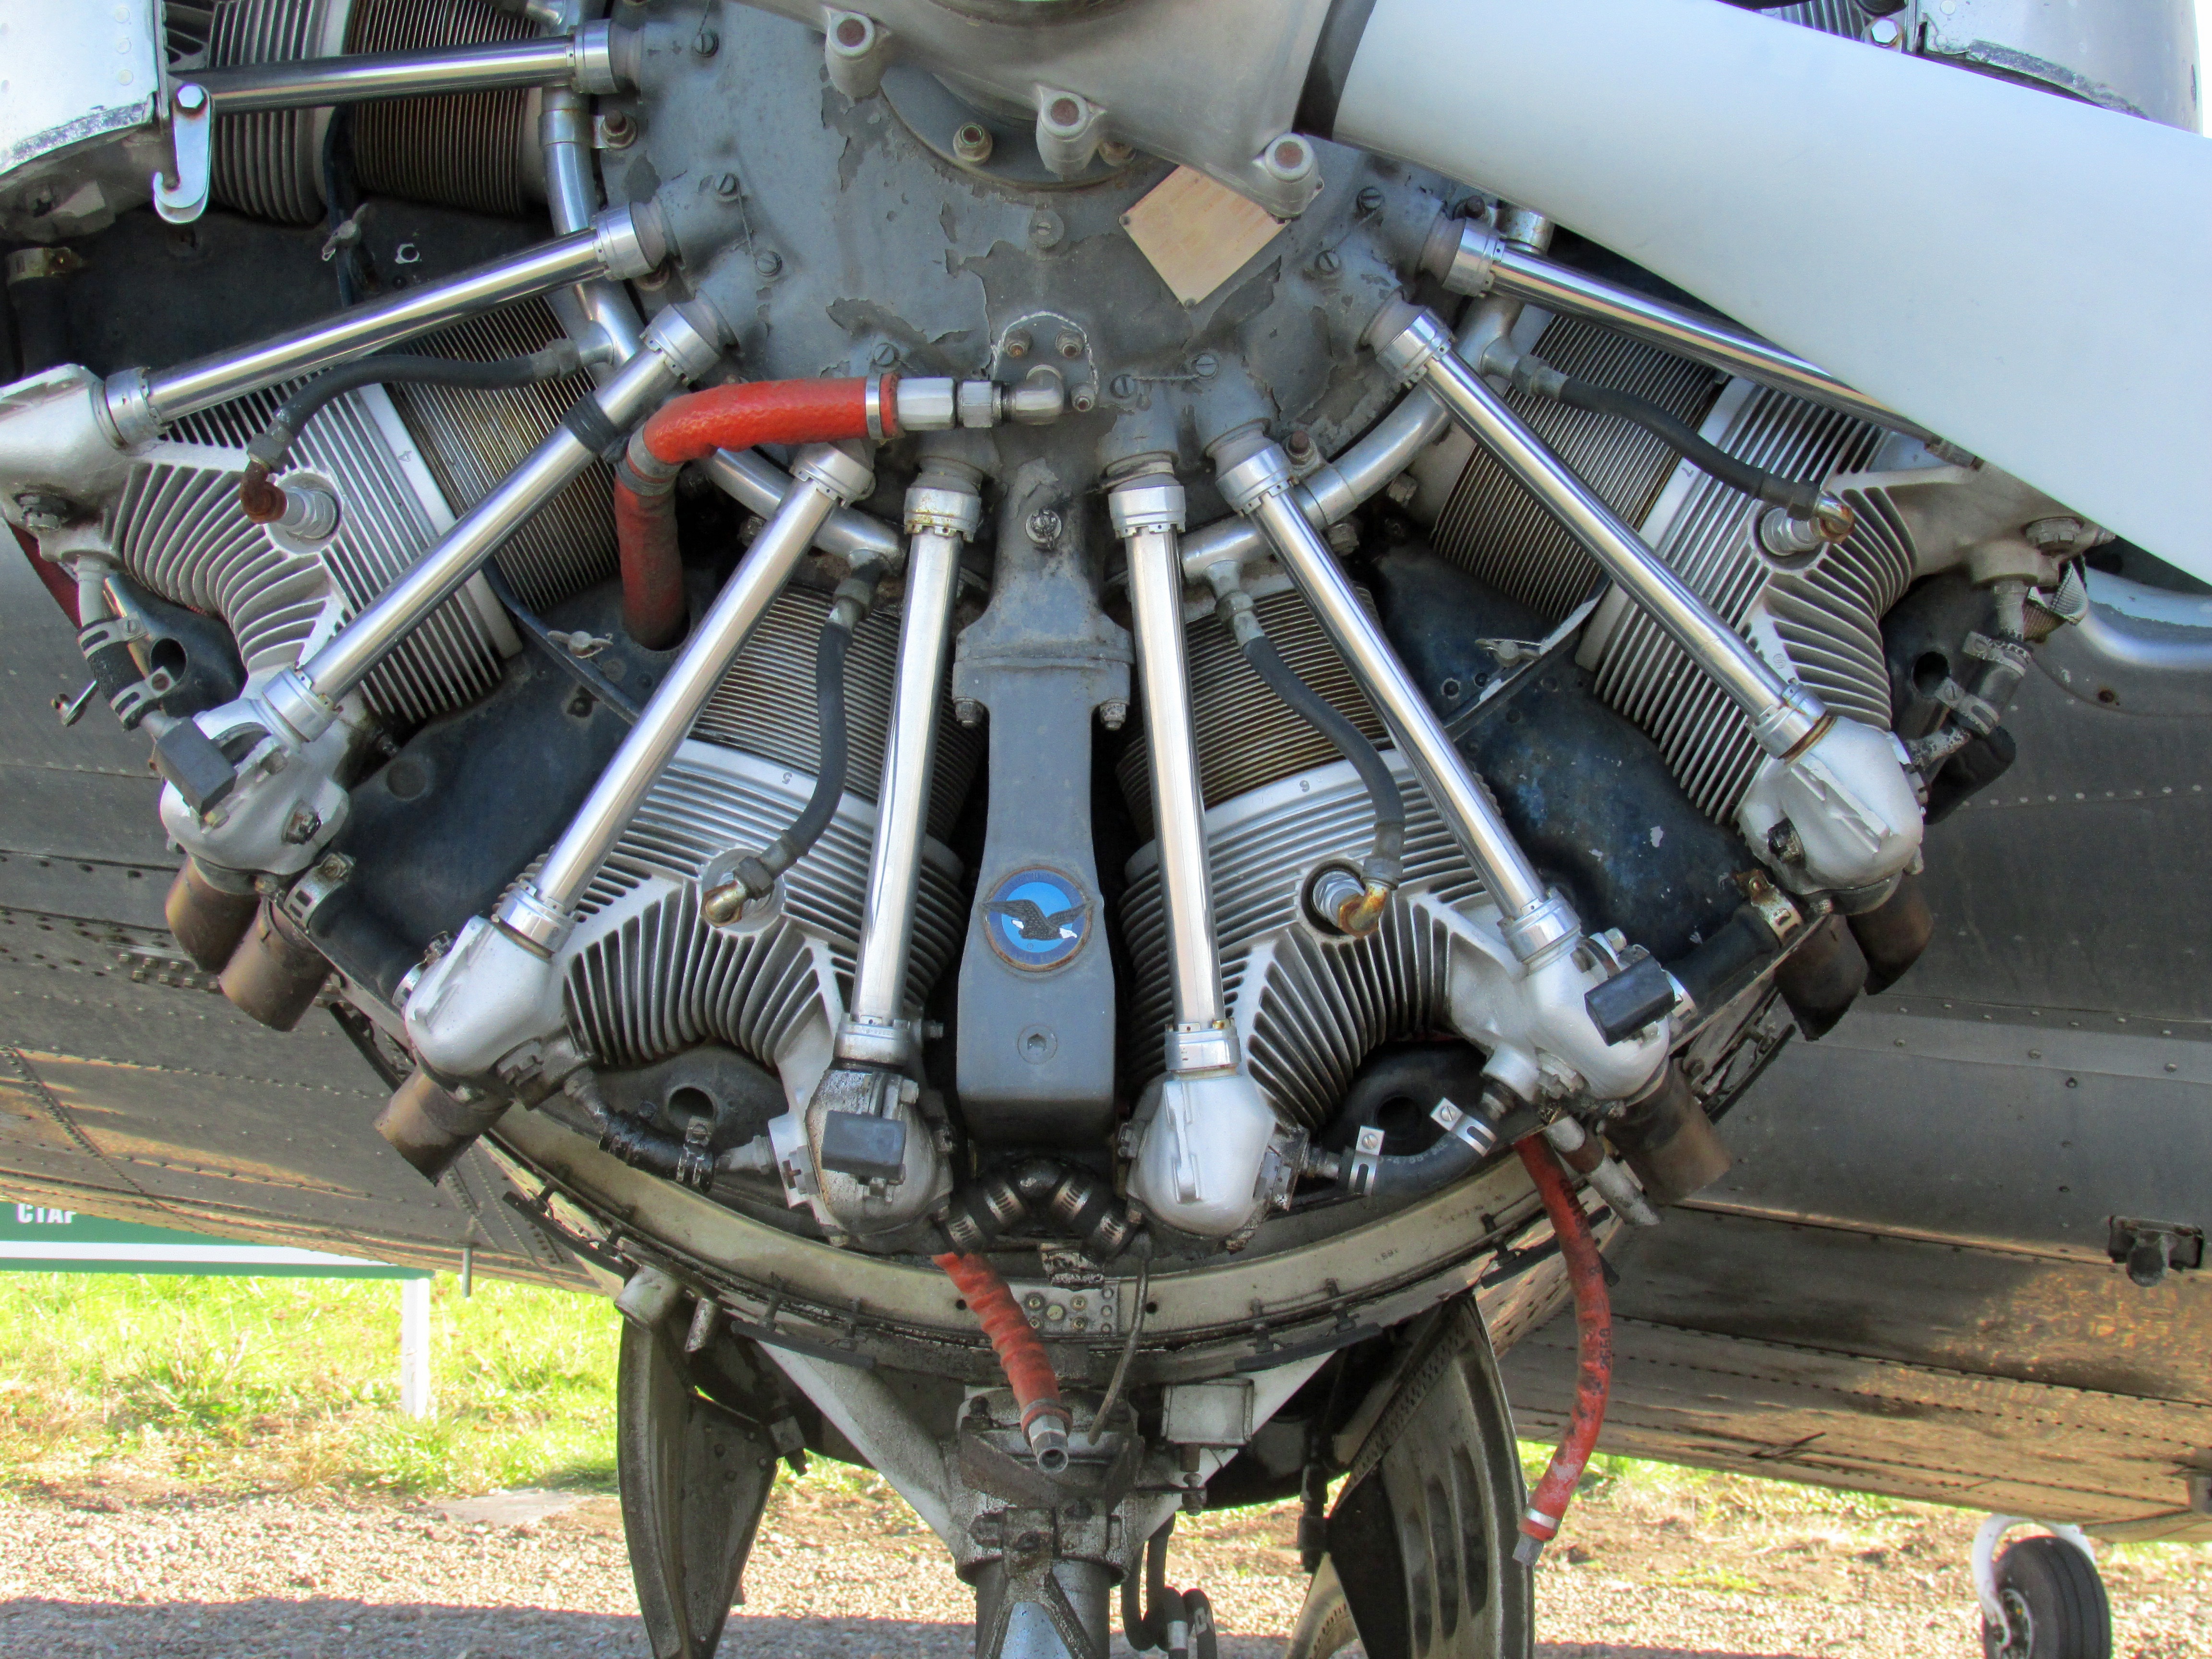
car, vintage, antique, wheel, airplane, plane, aircraft, vehicle, aviation, engine, ww2, classic, automobile make, automotive exterior, aircraft engine, automotive engine part, beechcraft 18